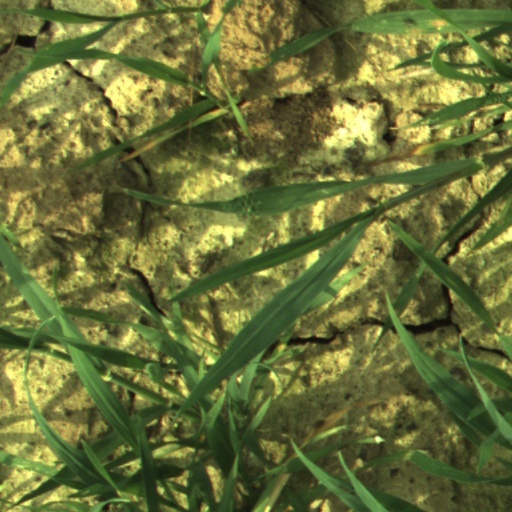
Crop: wheat